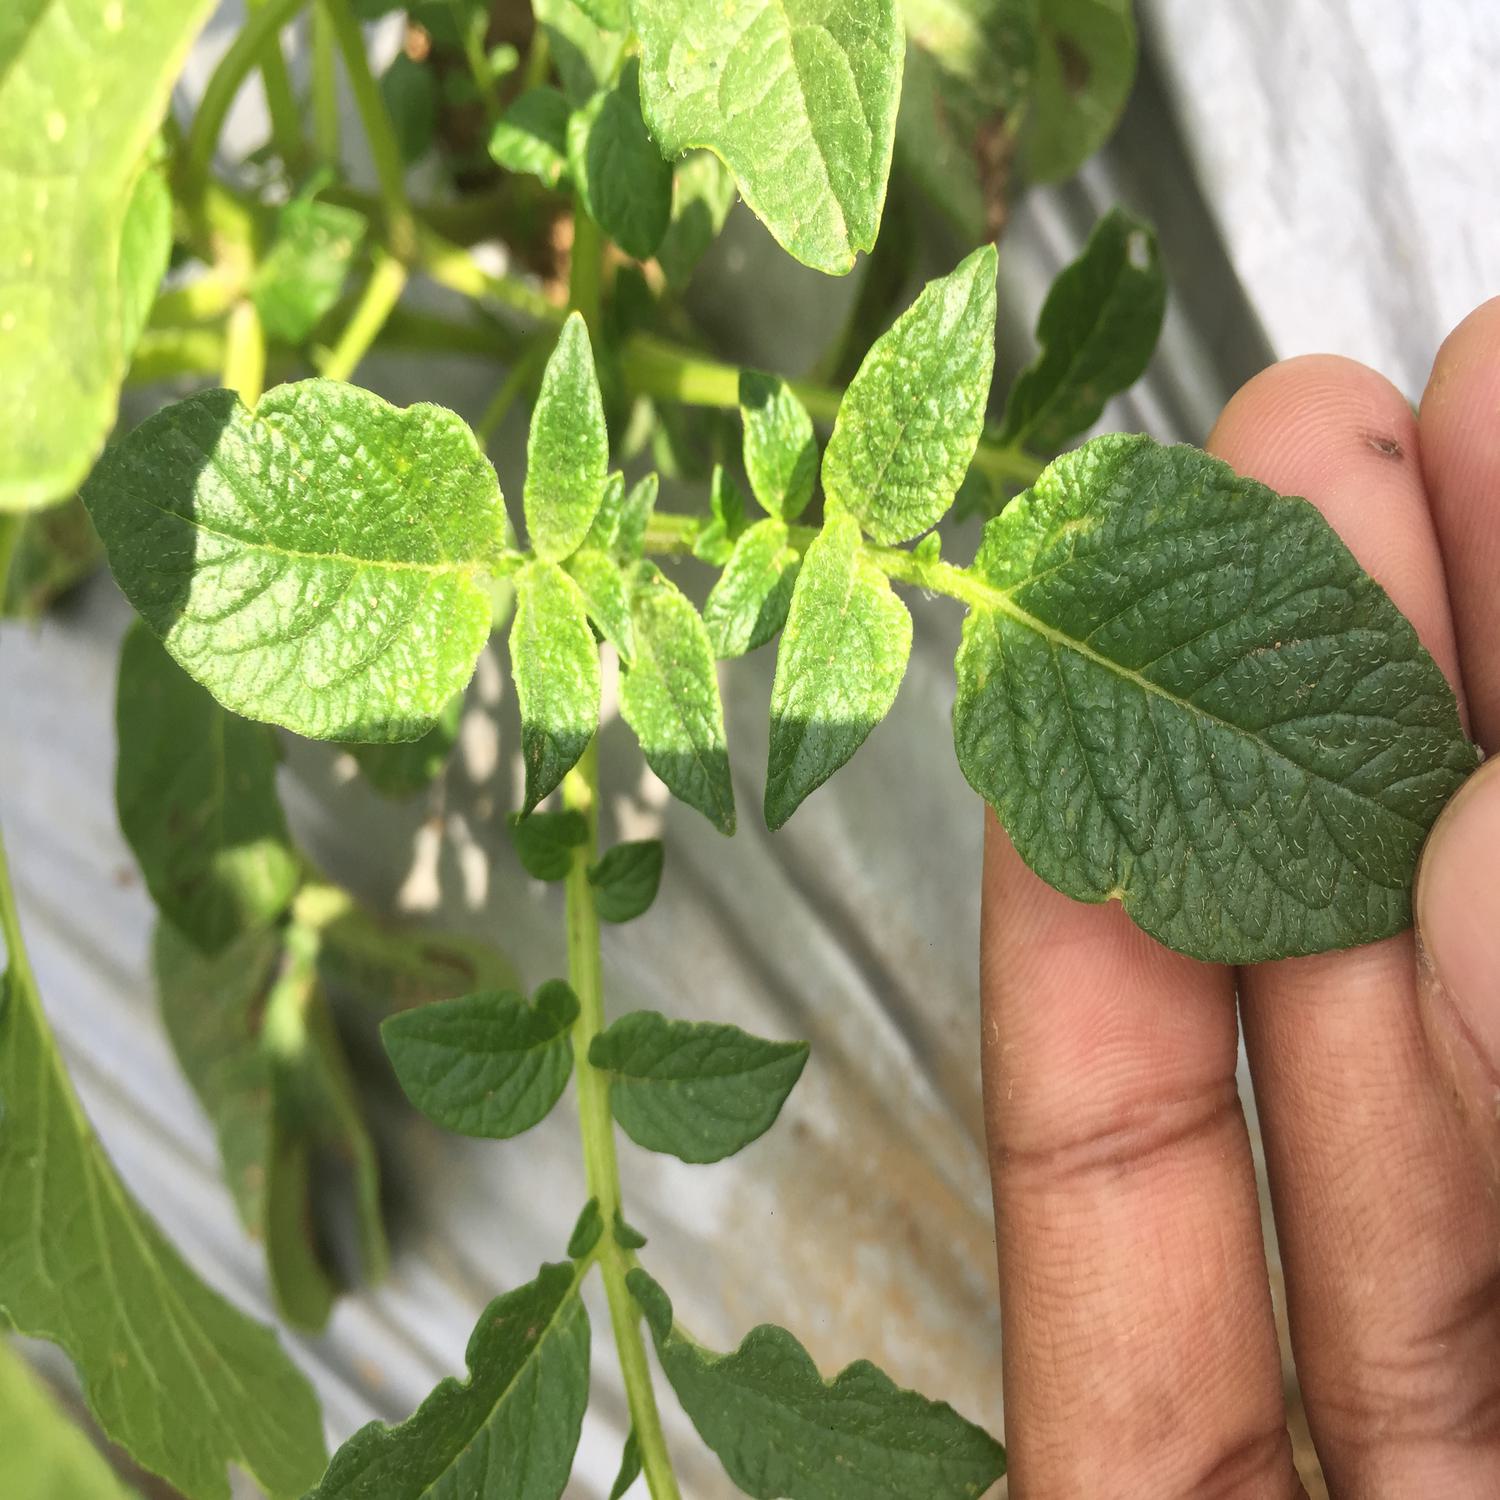
Etiqueta: Virus